Jean Badré

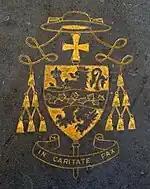
Jean Badré's coat of arms in the Bayeux Cathedral

Jean-Marie-Clément Badré (17 October 1913 – 17 September 2001) was a French Catholic bishop of the twentieth century.